Walter Inglis Anderson

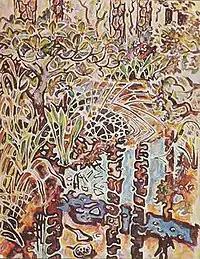
"Reflection in a Pool" by Walter Anderson

Anderson was born in New Orleans to George Walter Anderson, a grain broker, and Annette McConnell Anderson, a prominent New Orleans family member who had studied art at Newcomb College. He was the second of three brothers, the eldest being Peter Anderson and the youngest James McConnell "Mac" Anderson.